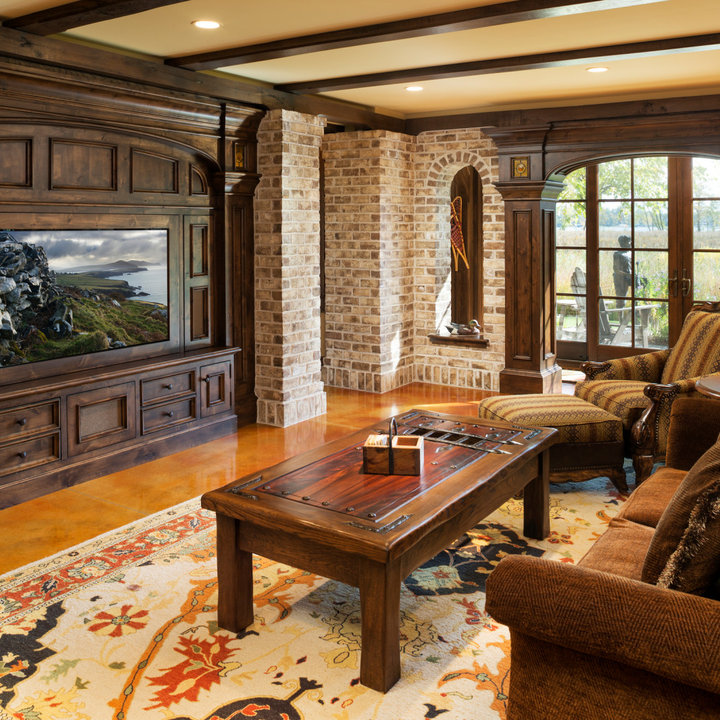
Style: Classic